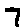
Label: 7